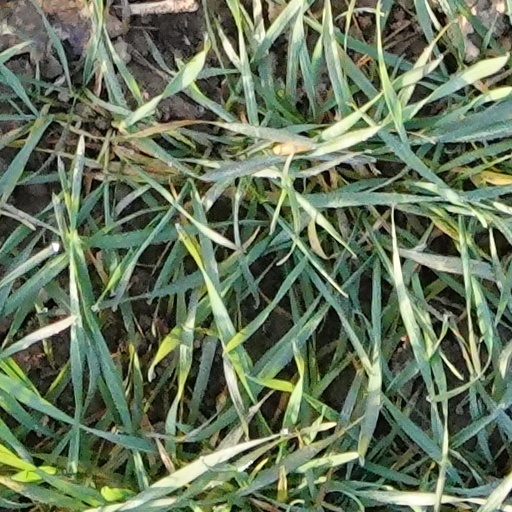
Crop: wheat